Ceyhun Yılmaz

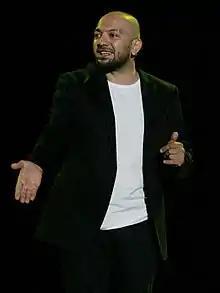
Ceyhun Yılmaz in 2012

He completed his military service in 2003 and returned to radio work and immediately published his second poetry book, "Kasımın Bıçak Yarası". He began presenting shows in the same year. He signed a contract with TRT for a television program in 2004 and presented "Şov Rüzgarı" for 14 episodes. In 2005, he transferred to Cine5 and introduced the program "Ceyhun Yılmaz Talk Show," which aired every night of the week. Throughout its 165 episodes, the program featured 210 famous guests.